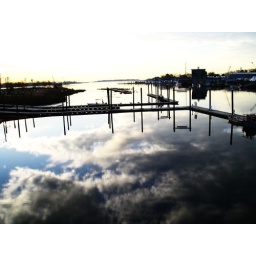
sky over the water